Paappi Devataa

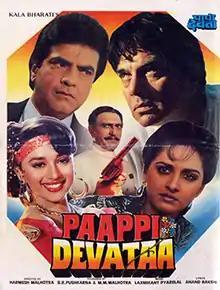
Theatrical release poster

Paappi Devataa ( "Sinners – Goddess"; Hindi: "पापी देवता") is a 1995 Indian Hindi-language action crime film, produced by M. M. Malhotra and Baldev Pushkarna and directed by Harmesh Malhotra. It stars Dharmendra, Jeetendra, Jaya Prada, Madhuri Dixit and music composed by Laxmikant Pyarelal. Initially Vinod Khanna was to do the film but he was replaced by Jeetendra. The film was started in 1990 but was delayed for 5 years. It was finally released on 14 July 1995, and was a critical and commercial failure.